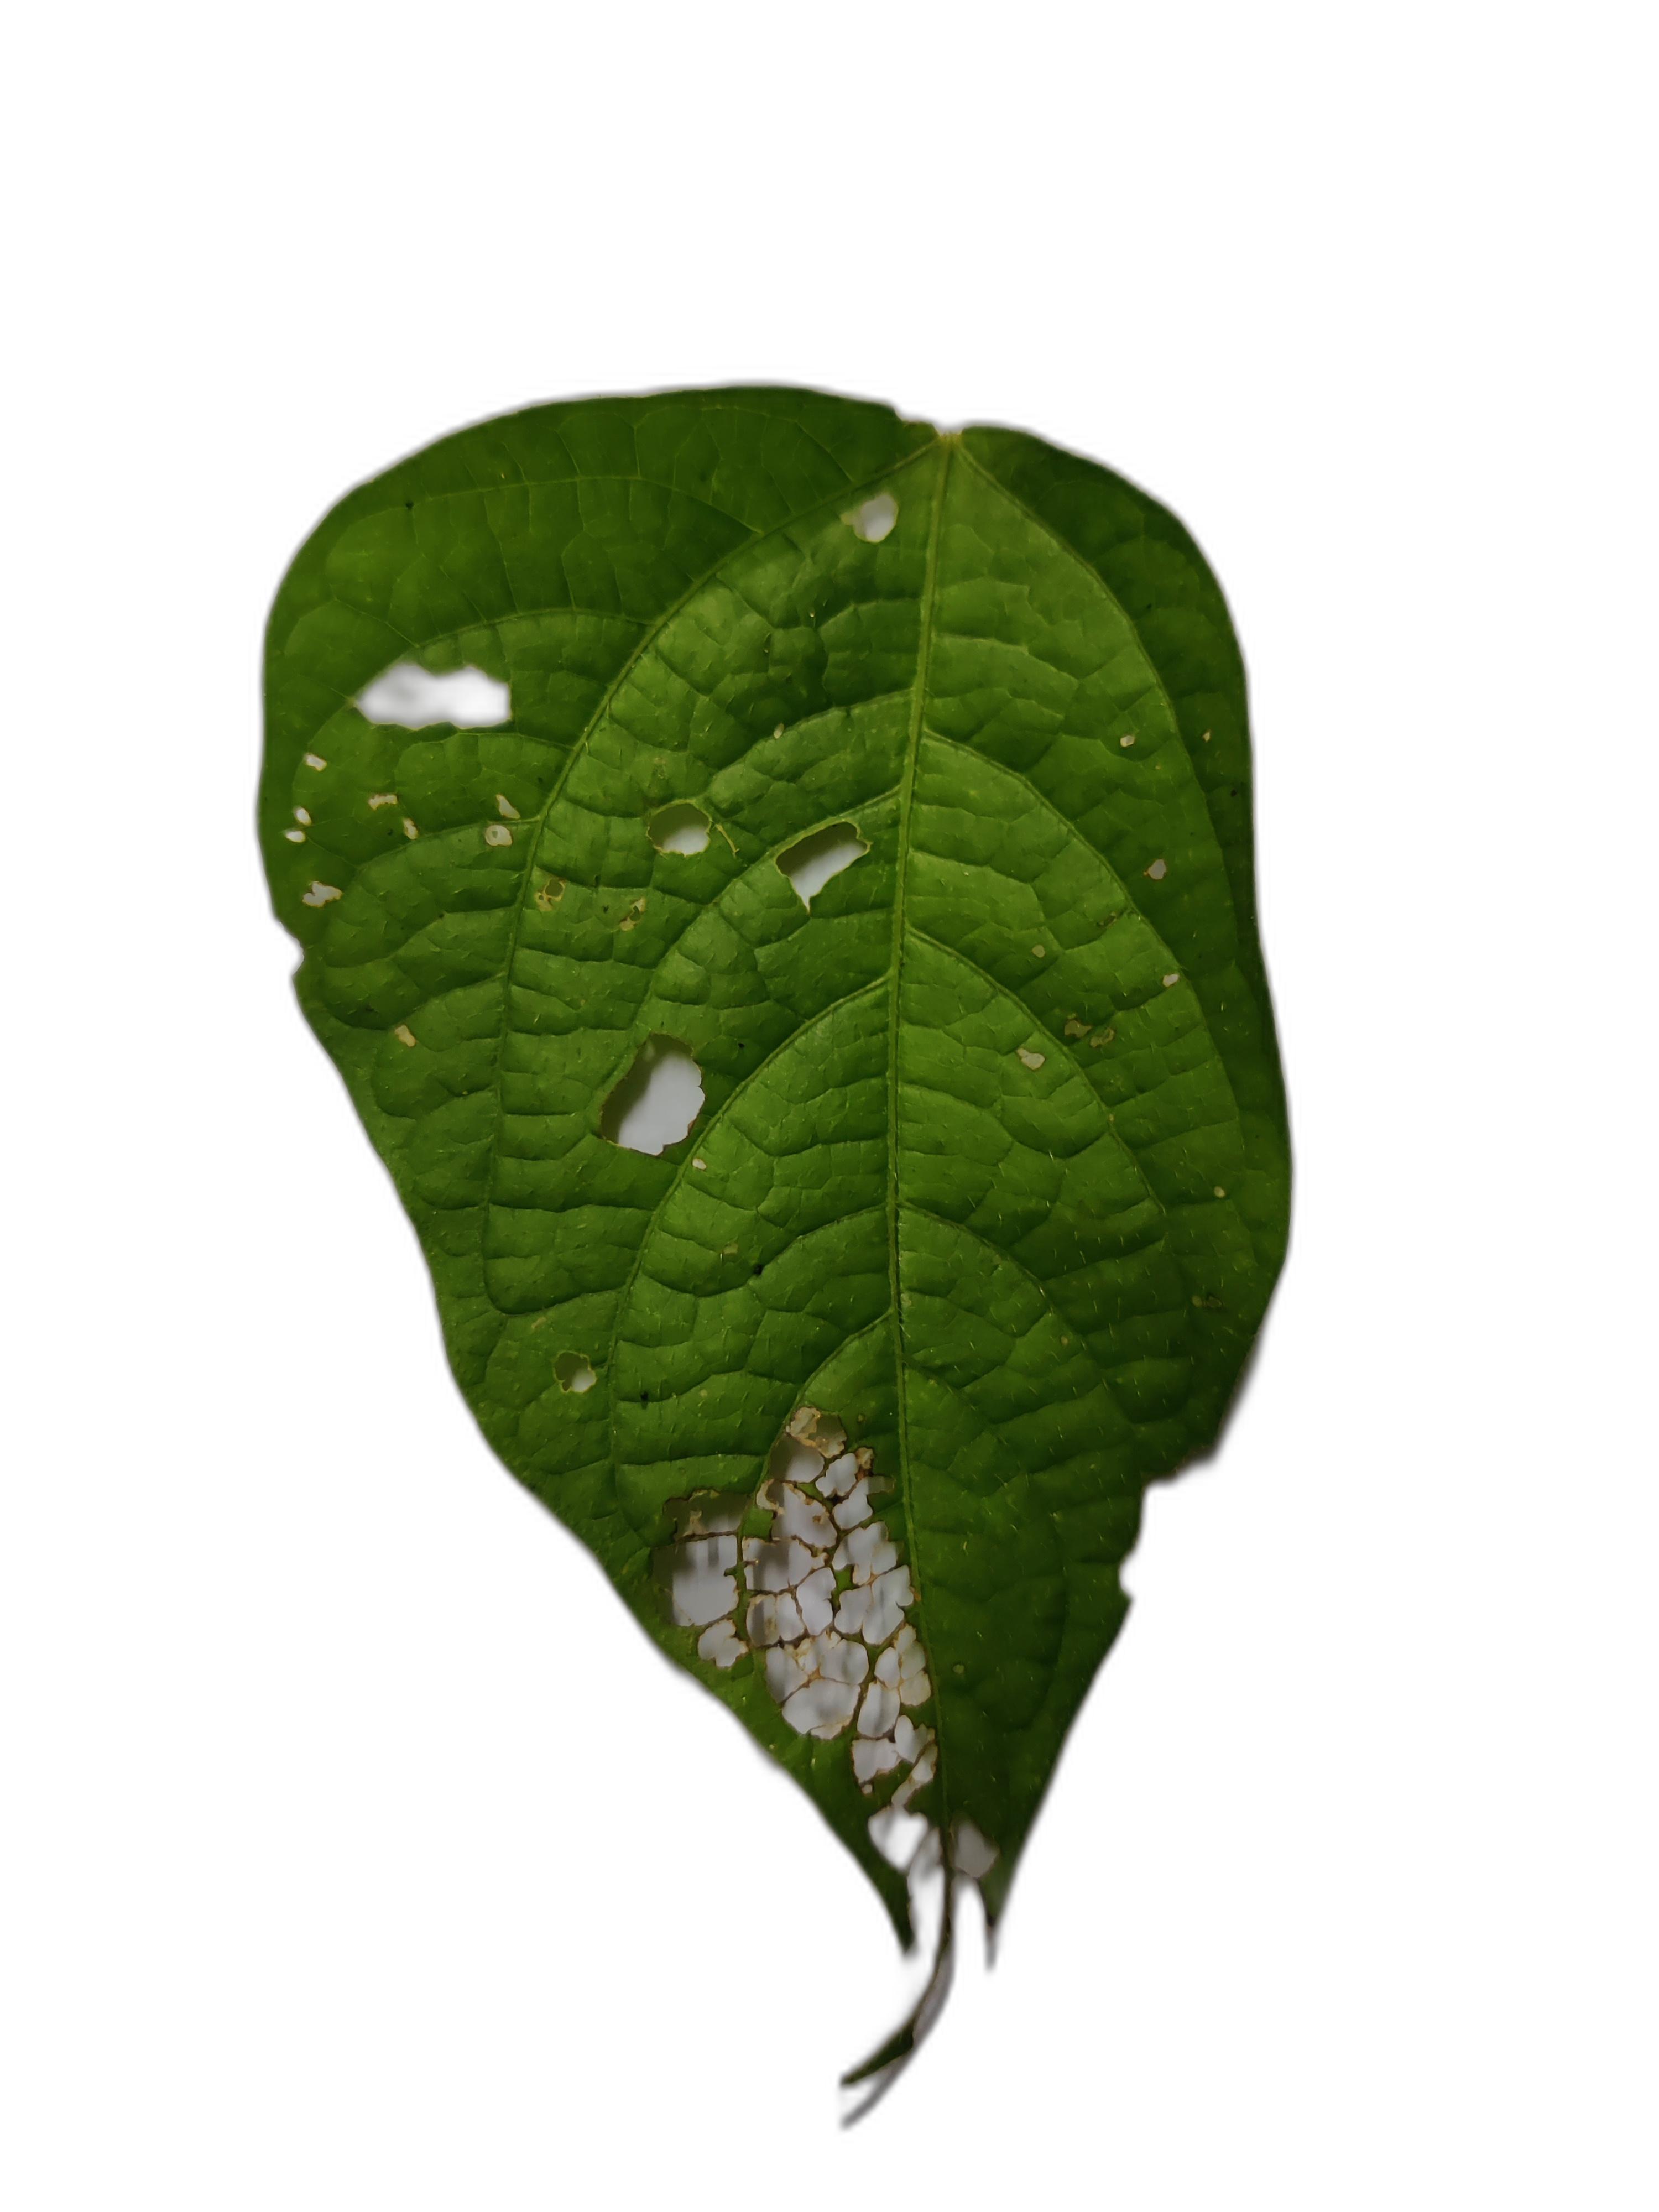
Label: Cercospora leaf spot